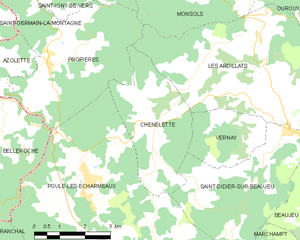
Carte des communes françaises